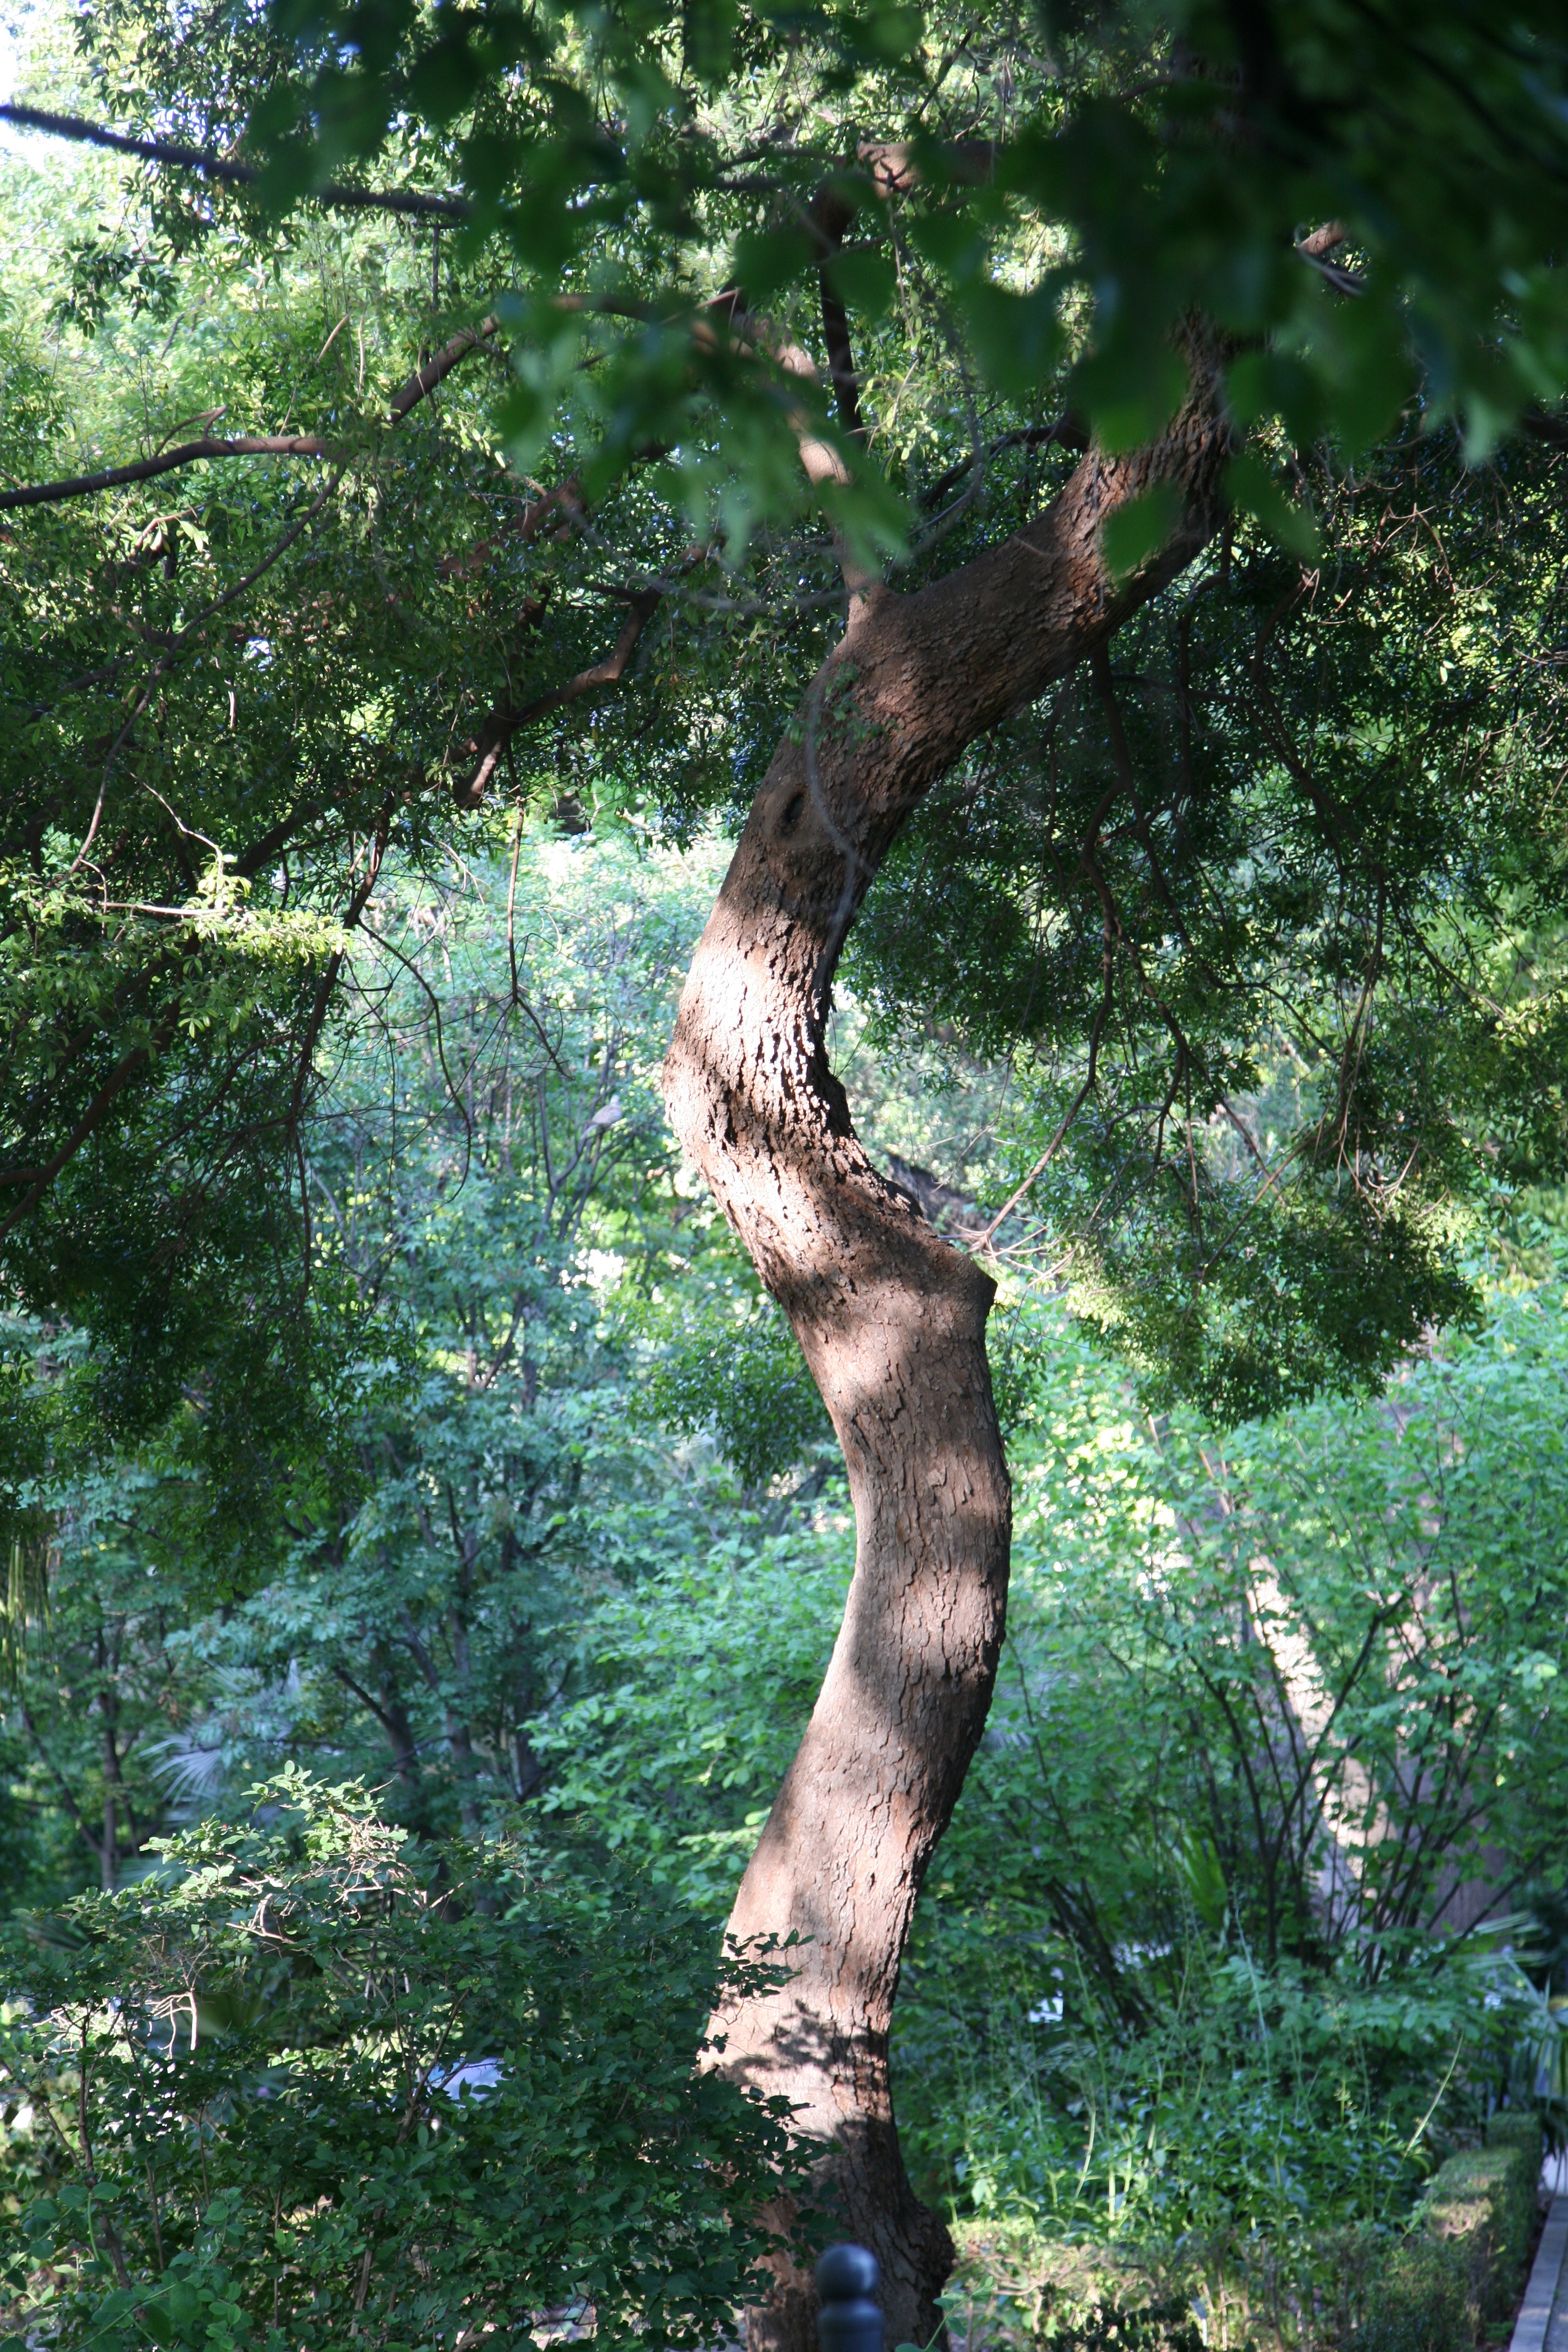
tree, branch, plant, flower, trunk, botany, garden, sculpture, spain, espagne, arbol, arbre, garten, valencia, jardin, botanica, espanha, woodland, botanique, baum, espana, spanien, spagna, spanje, espanya, valence, woody plant